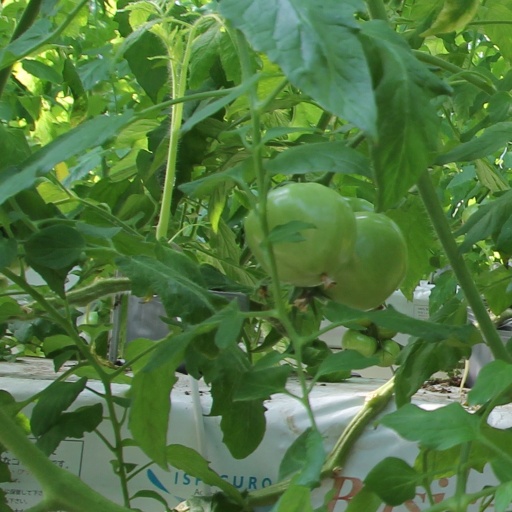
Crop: tomato